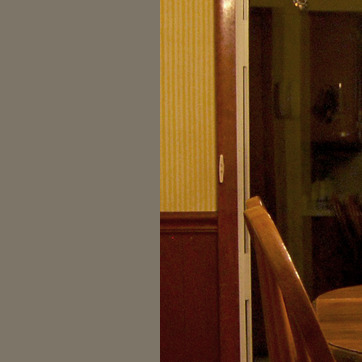
Material: wallpaper